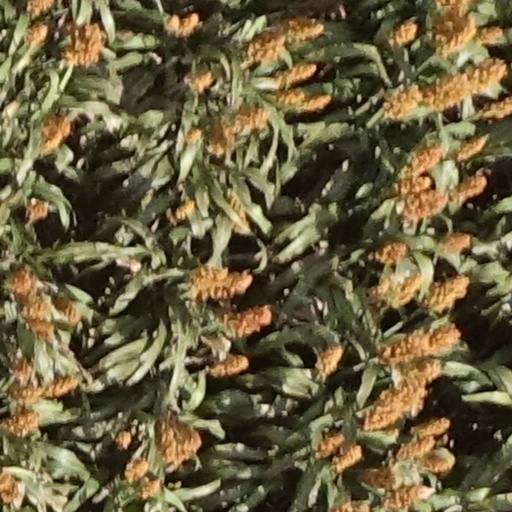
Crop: sorghum